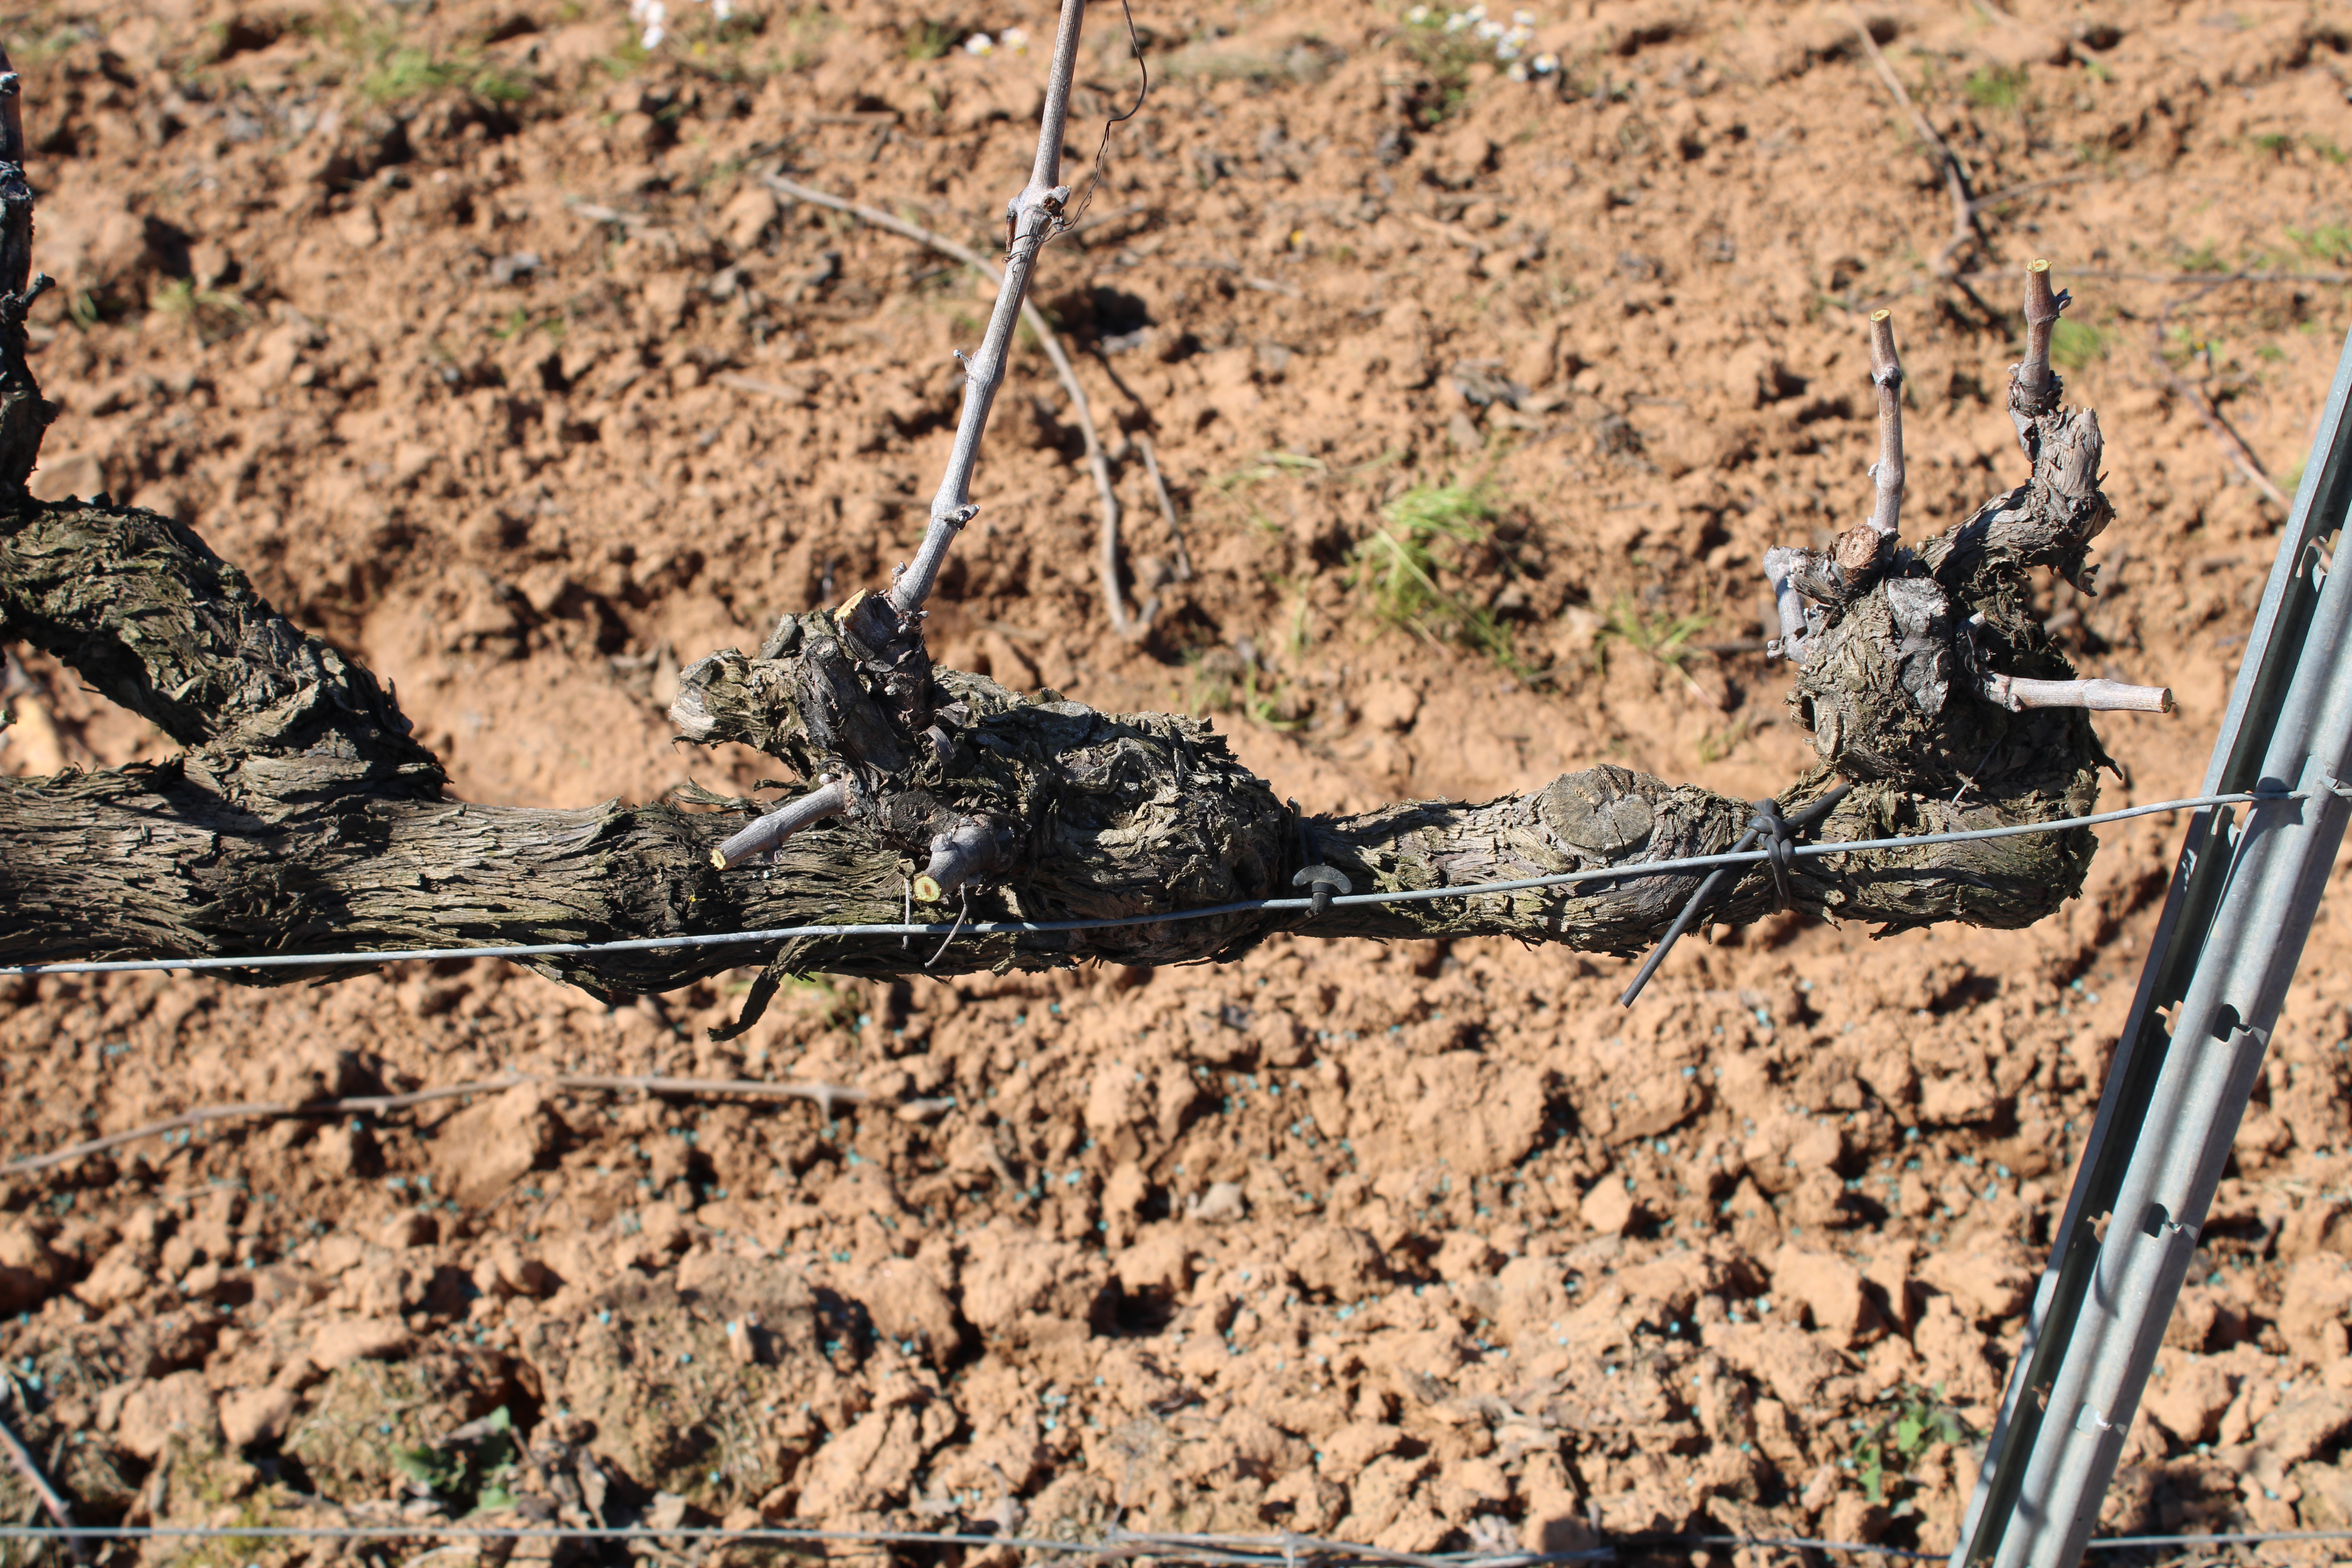
Unpruned shoots: 1
Pruned shoots: 6
Trunks: 1